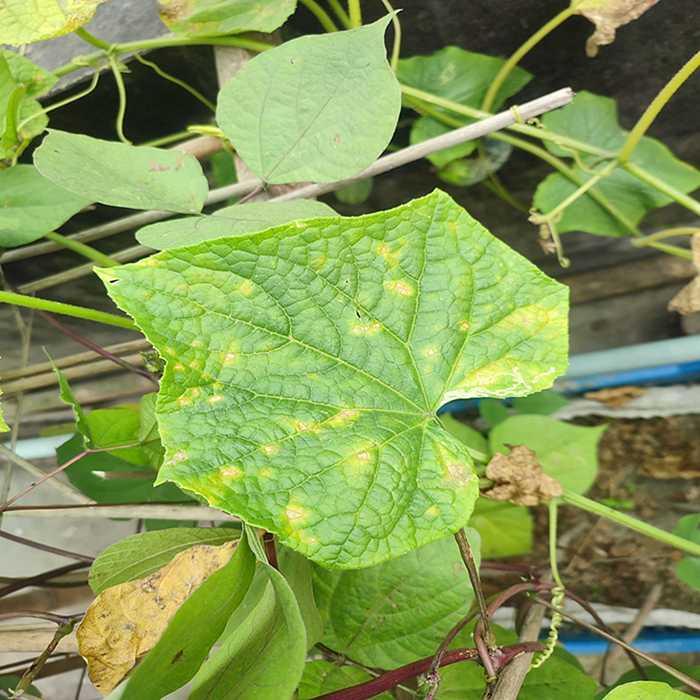
Plant: Cucumber
Label: Downy mildew